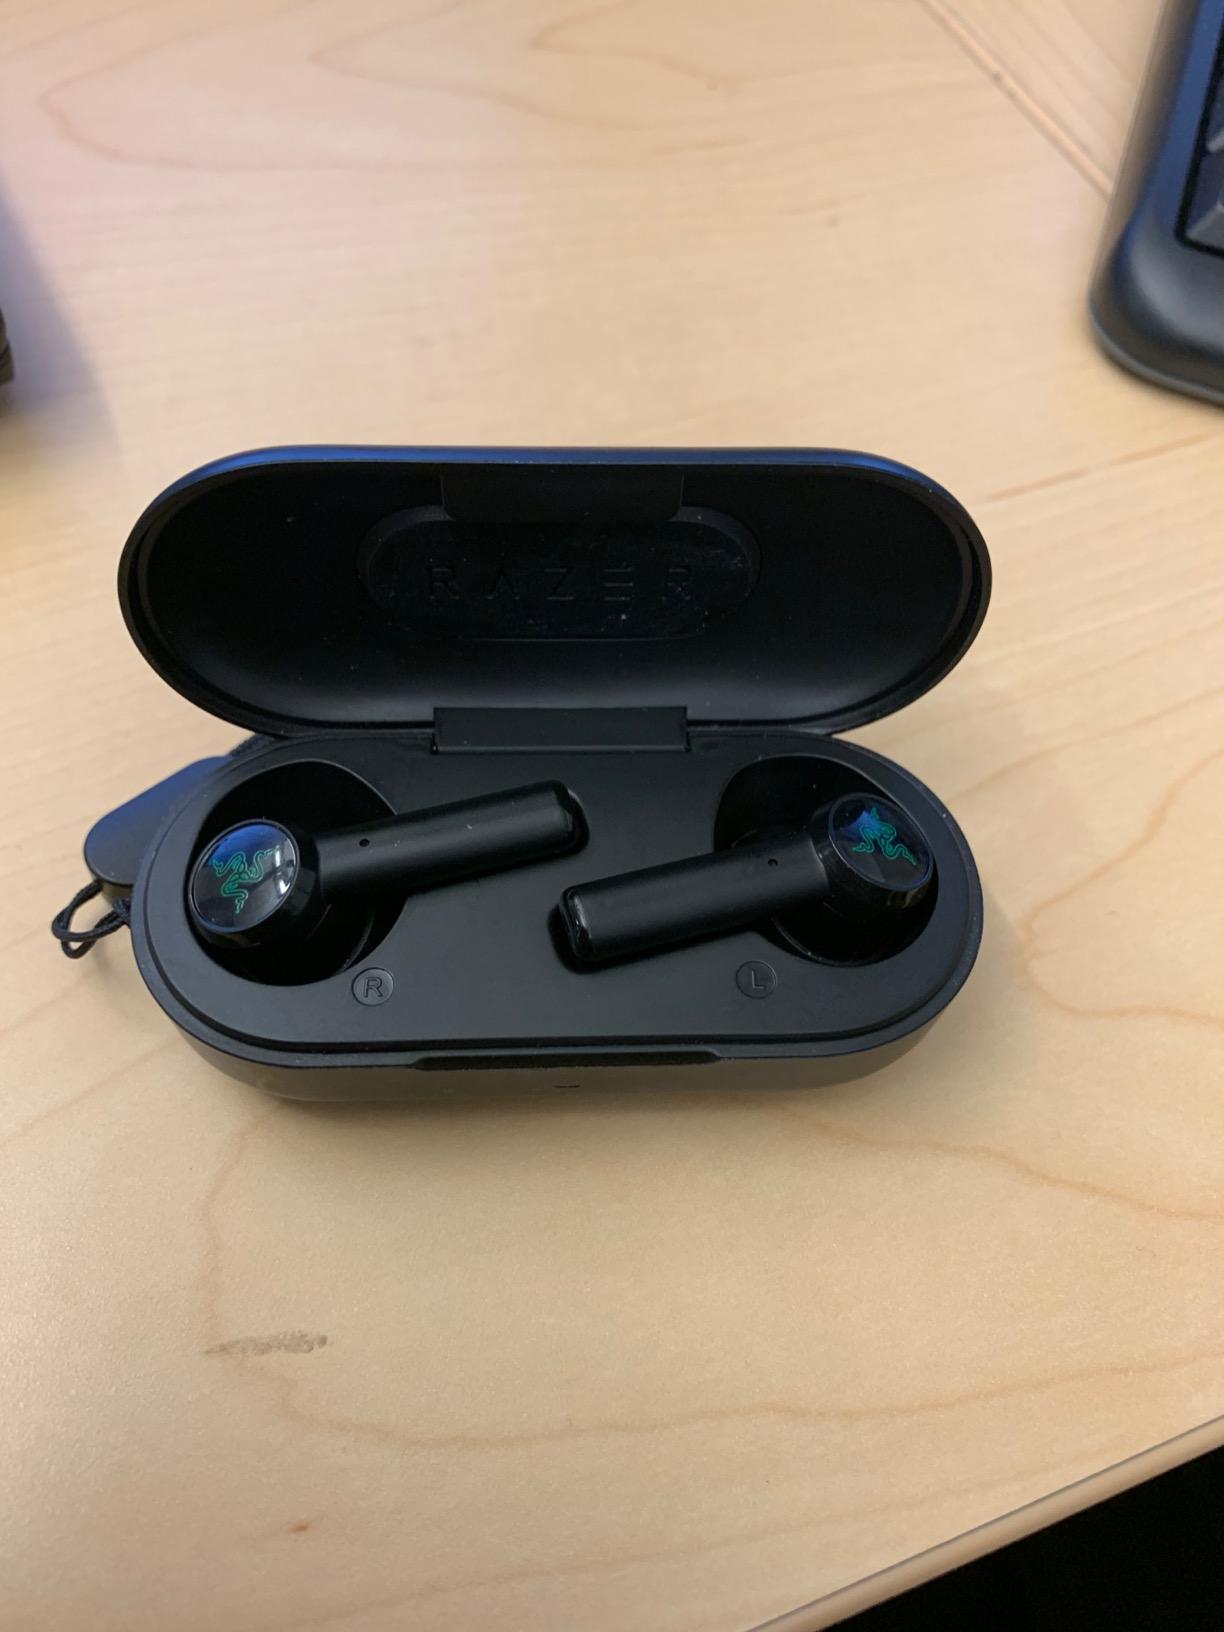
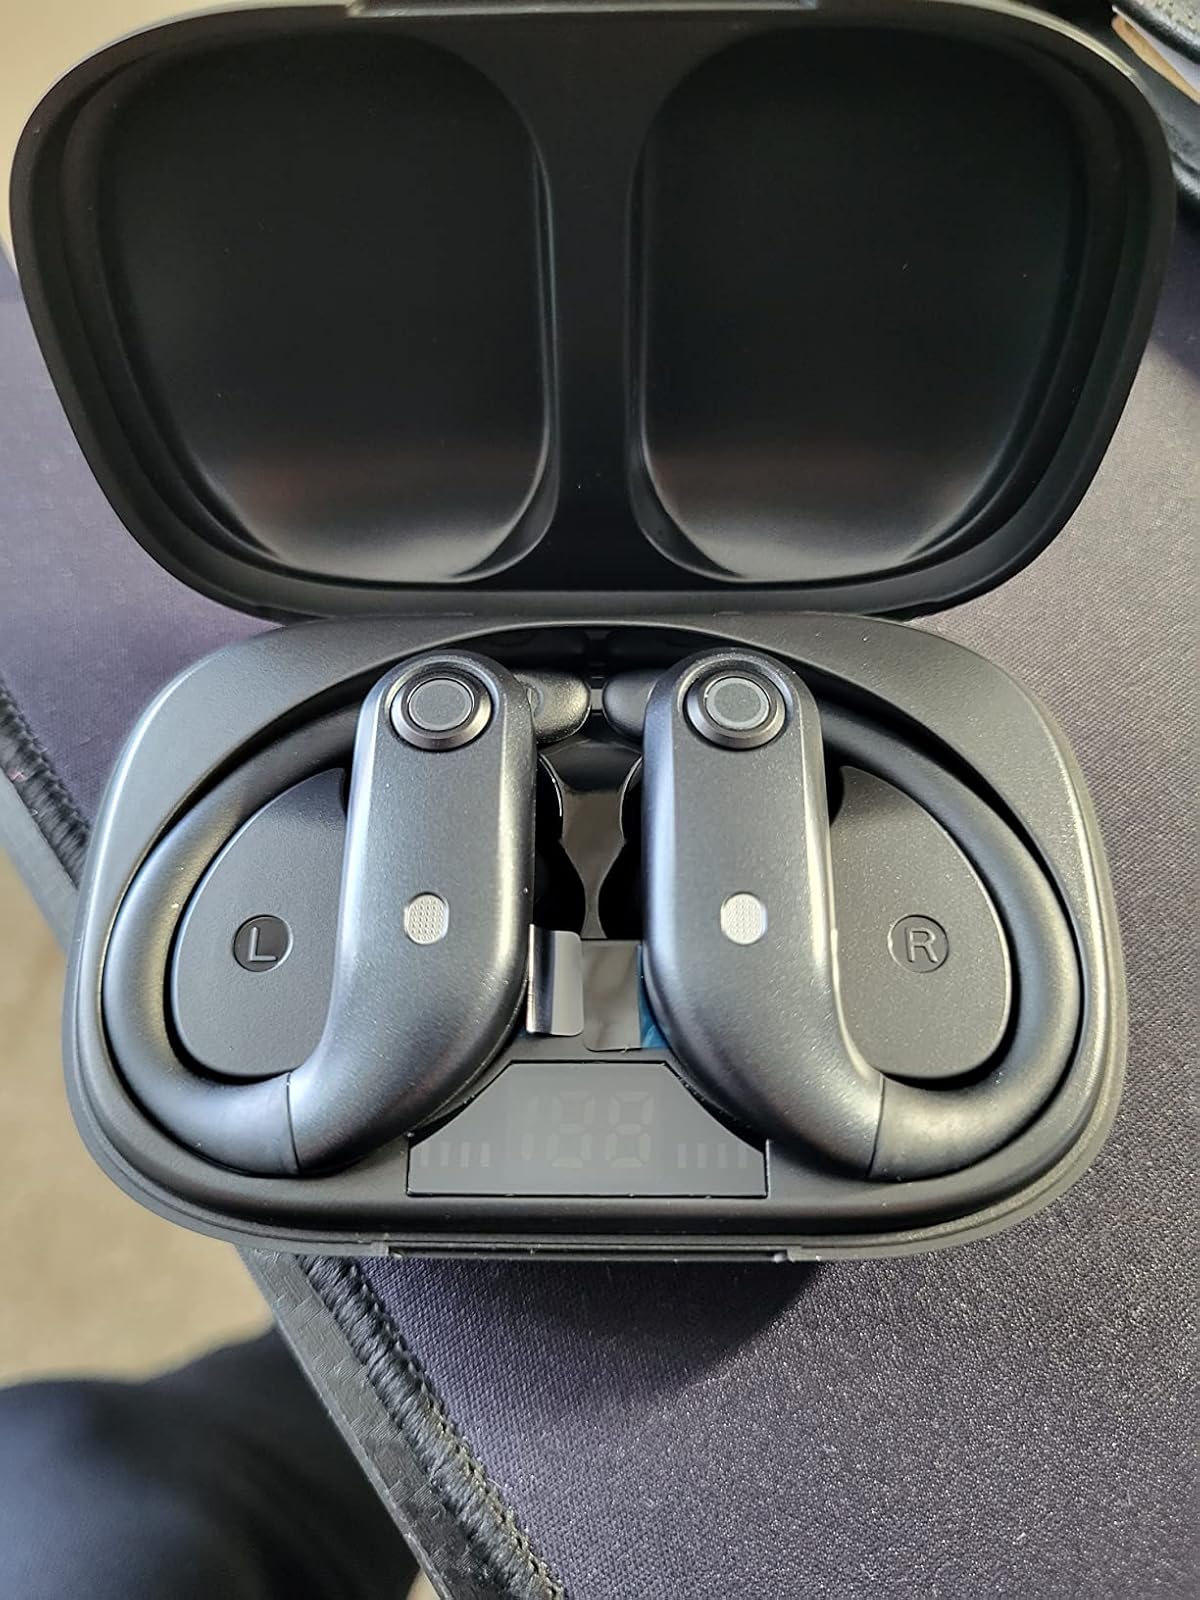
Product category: earbuds
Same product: no